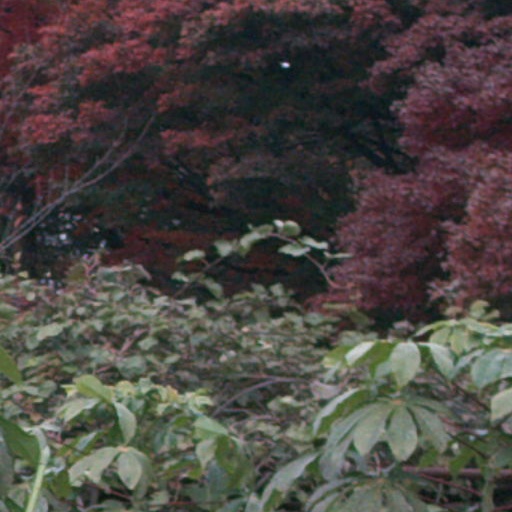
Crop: cassava